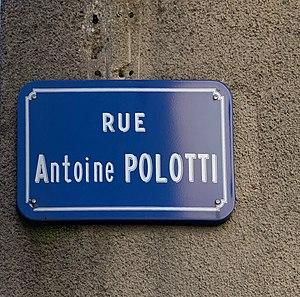
Rue Antoine Polotti (Grenoble) - panneau de rue.
Antoine Polotti, né le 21 juin 1913 à Iseo et mort au combat le 17 mai 1944 à Fontaine, est un résistant communiste français chargé de l'organisation des FTP grenoblois.